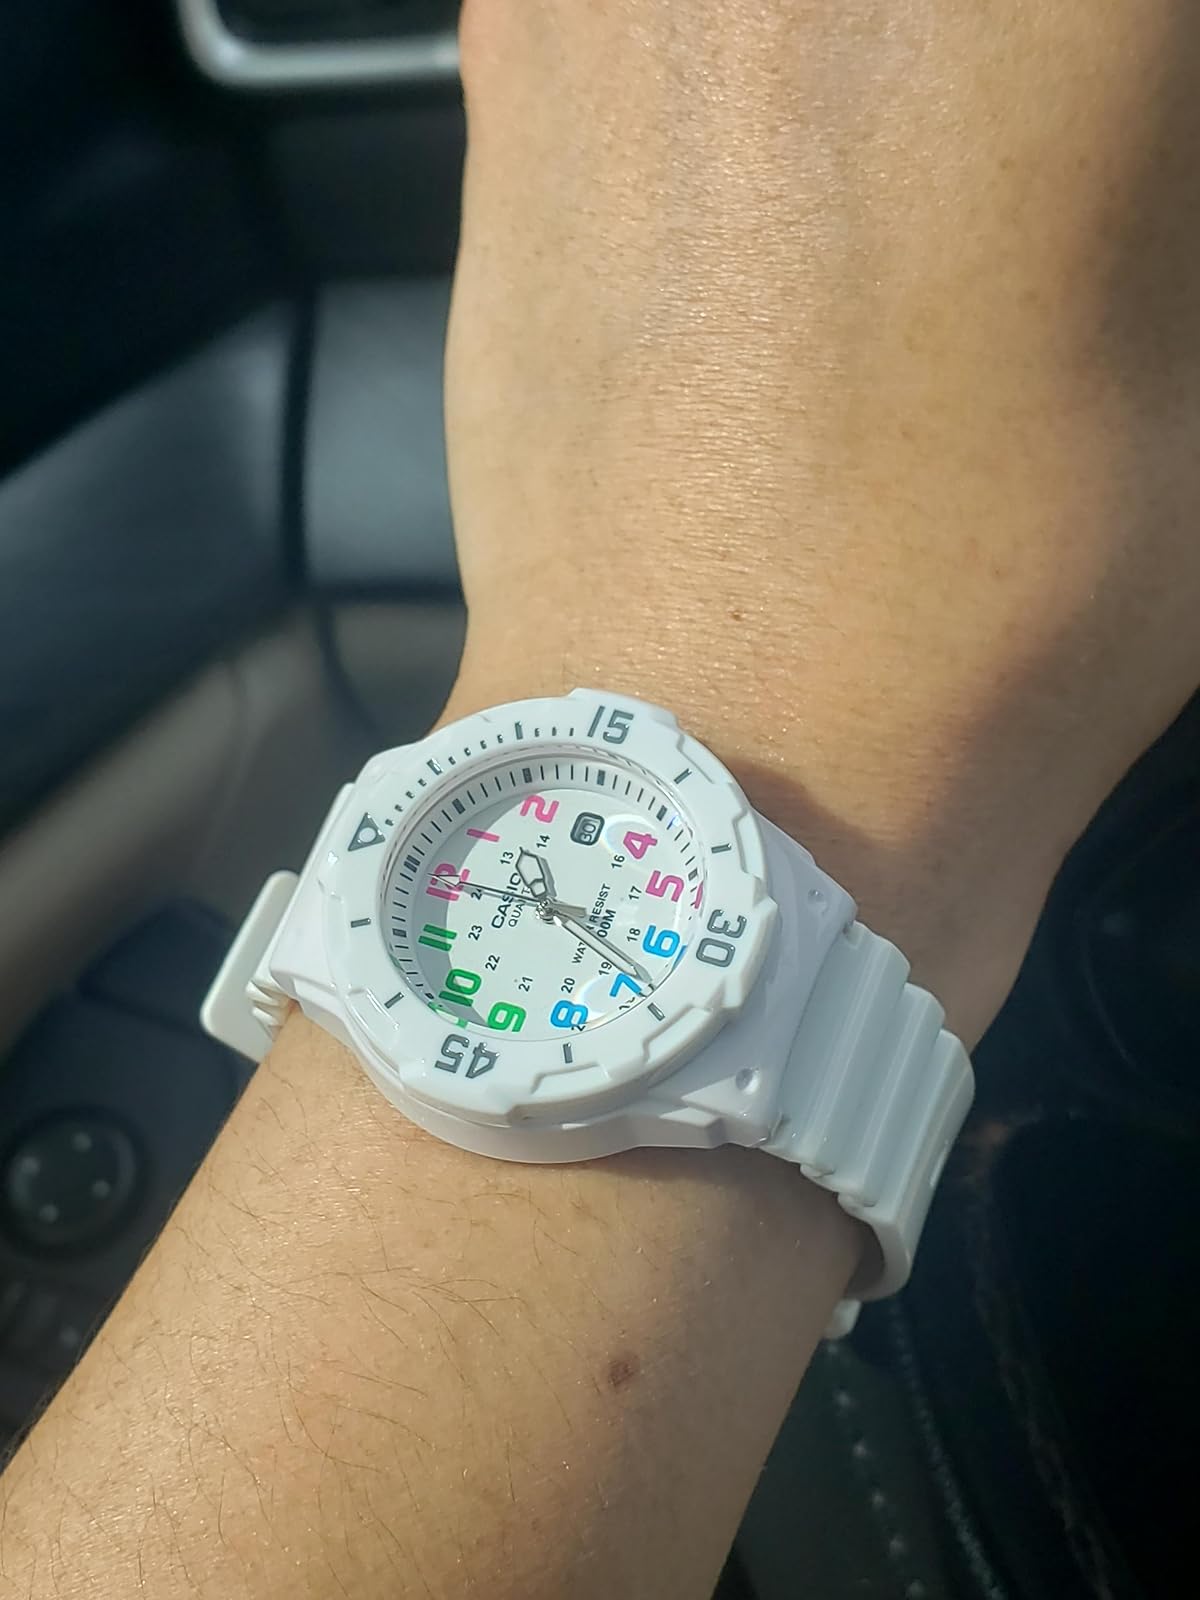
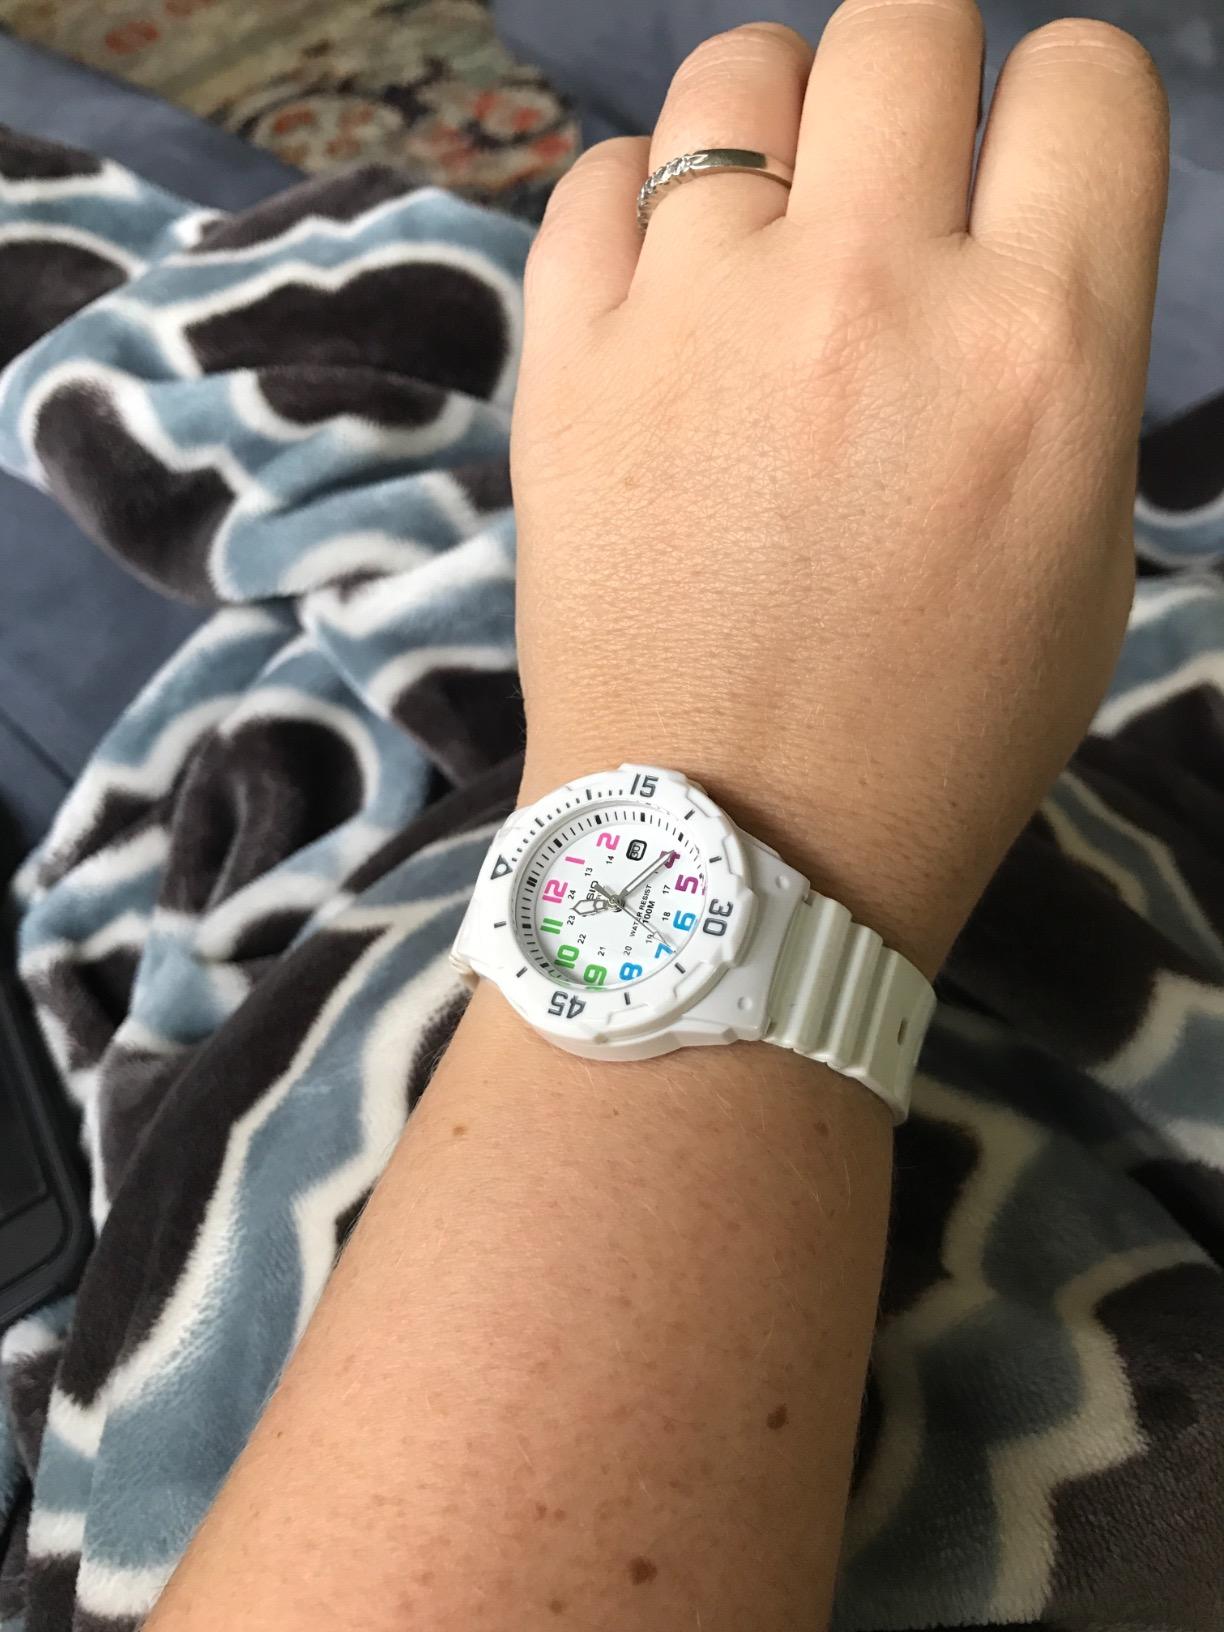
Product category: accessories_watch
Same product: yes